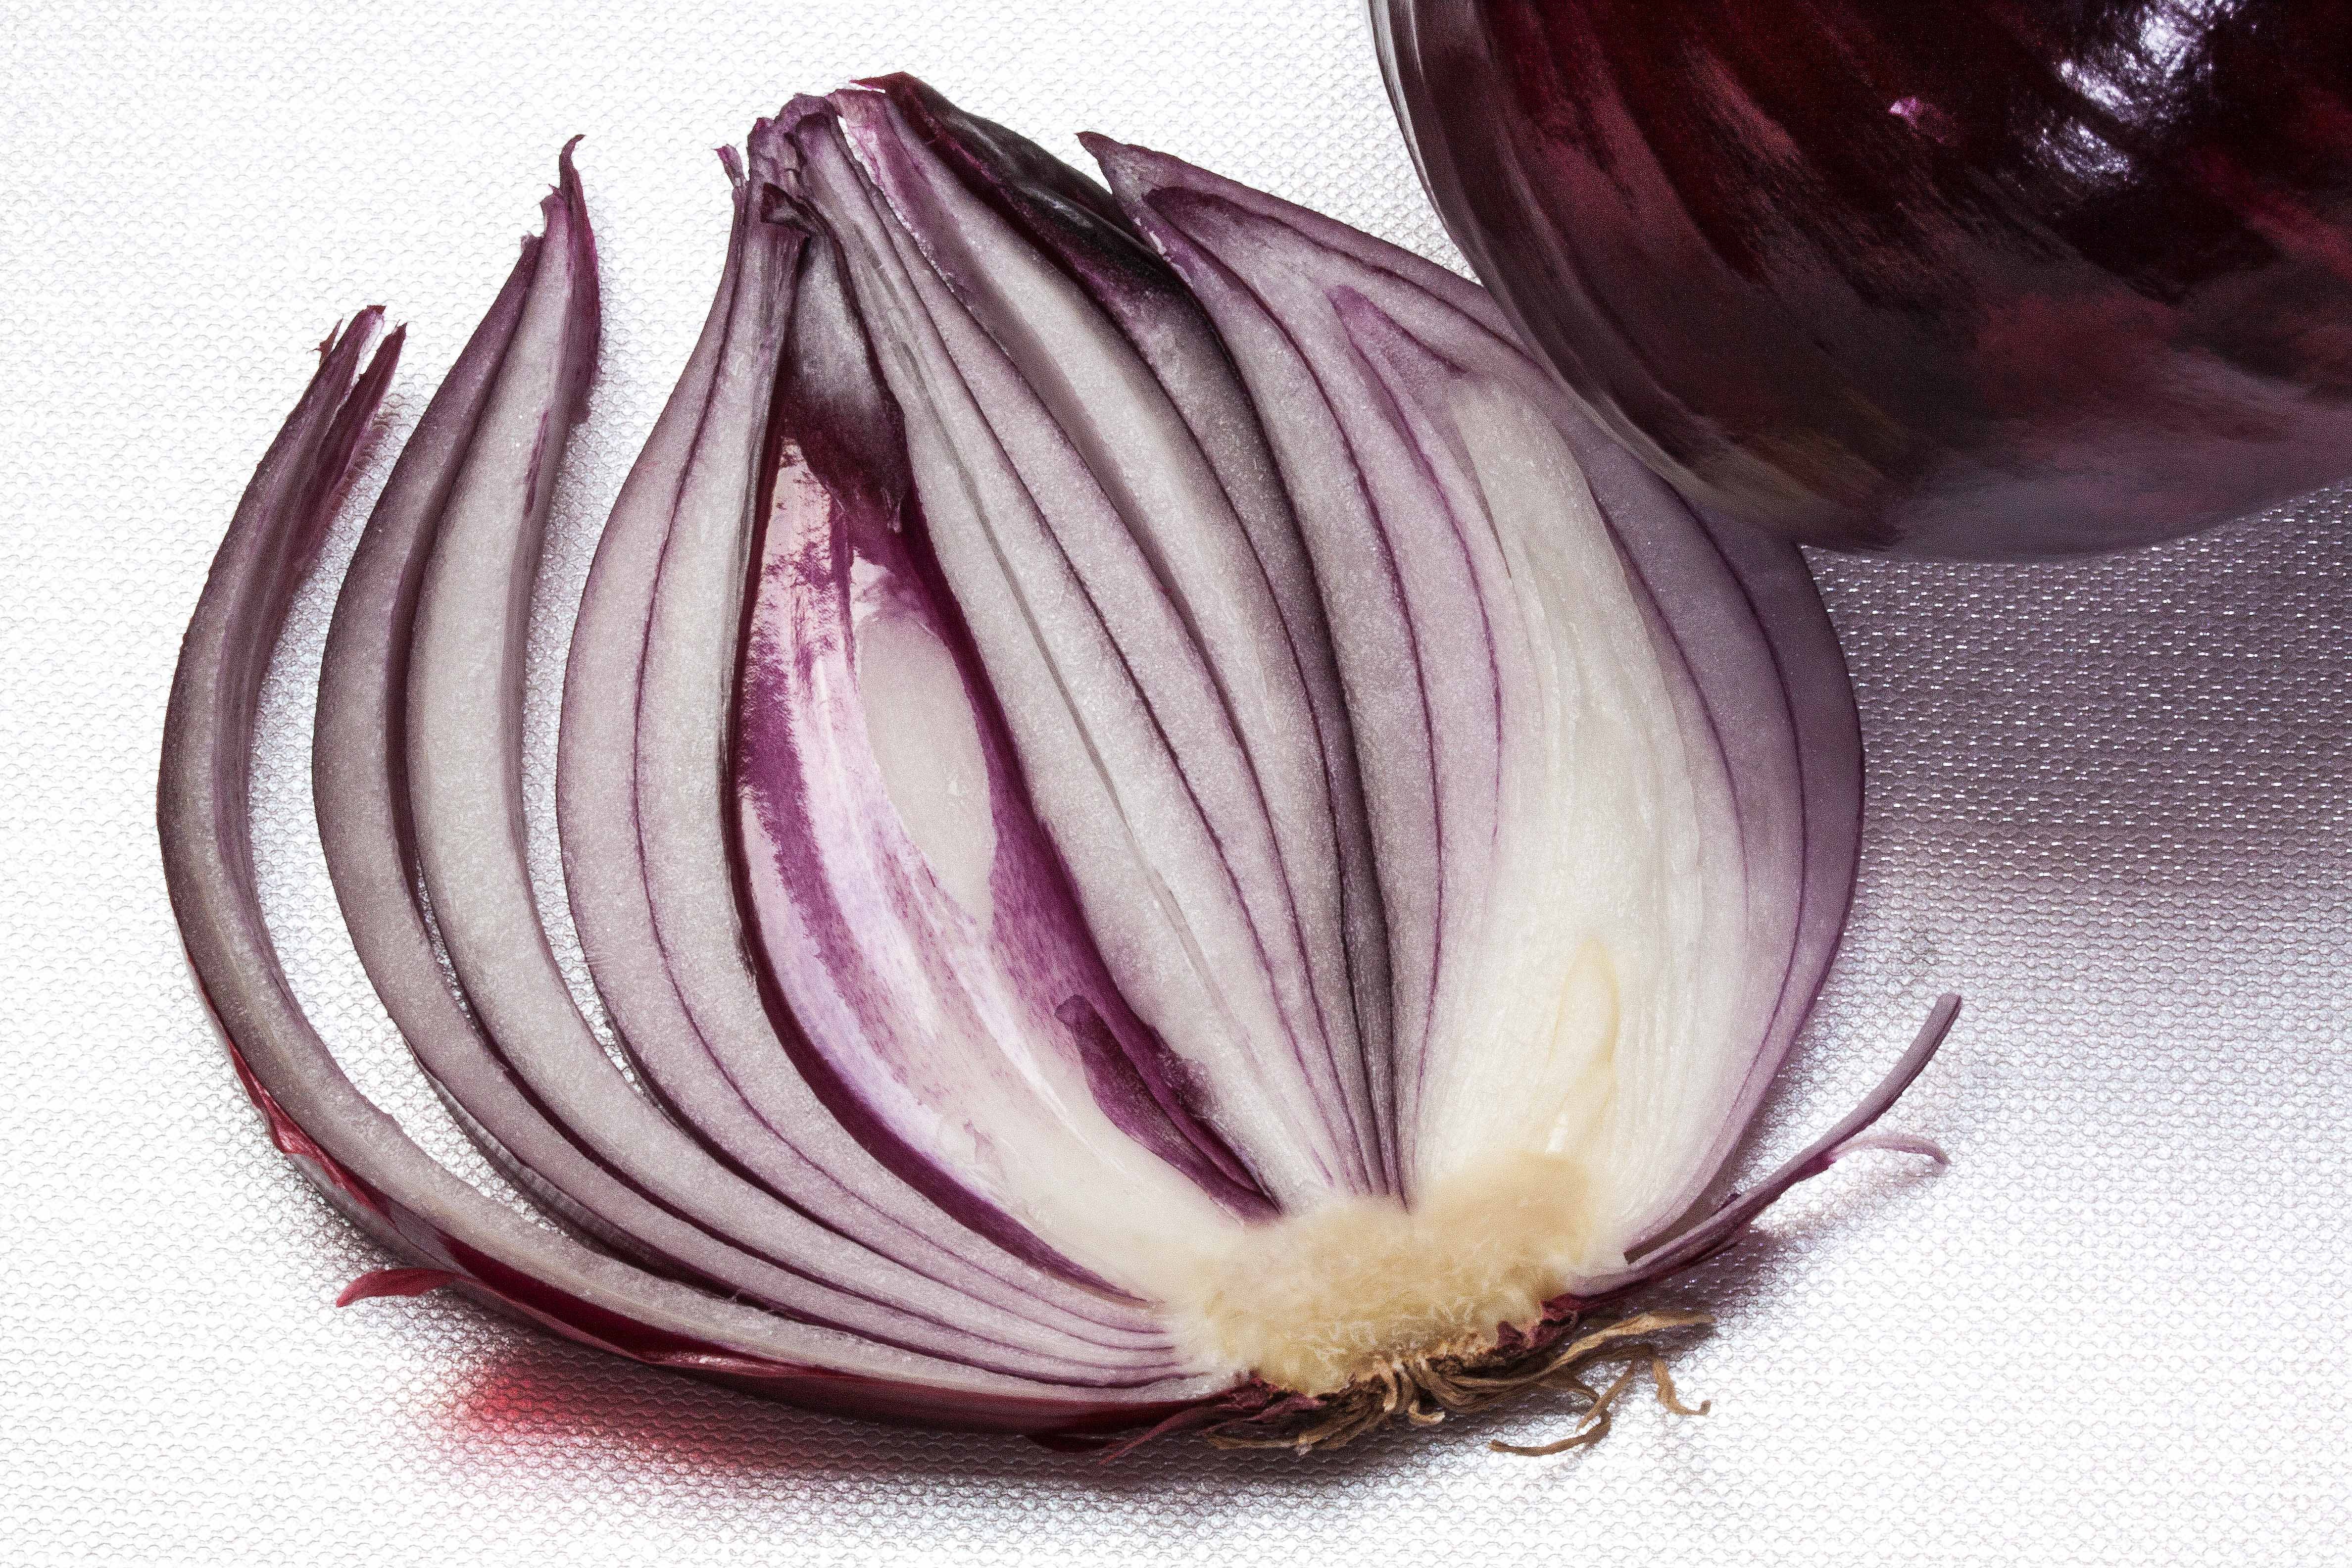
plant, flower, purple, petal, food, produce, vegetable, onion, skin, raw, layer, sliced, flowering plant, shallot, allium cepa, essential oils, red onion, antibacterial, land plant, onion genus, sulfide containing